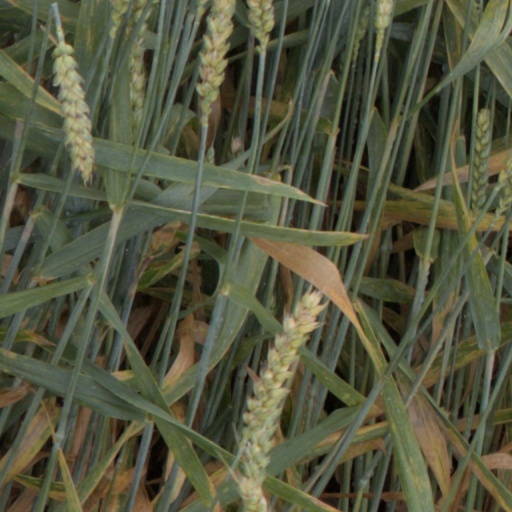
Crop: wheat